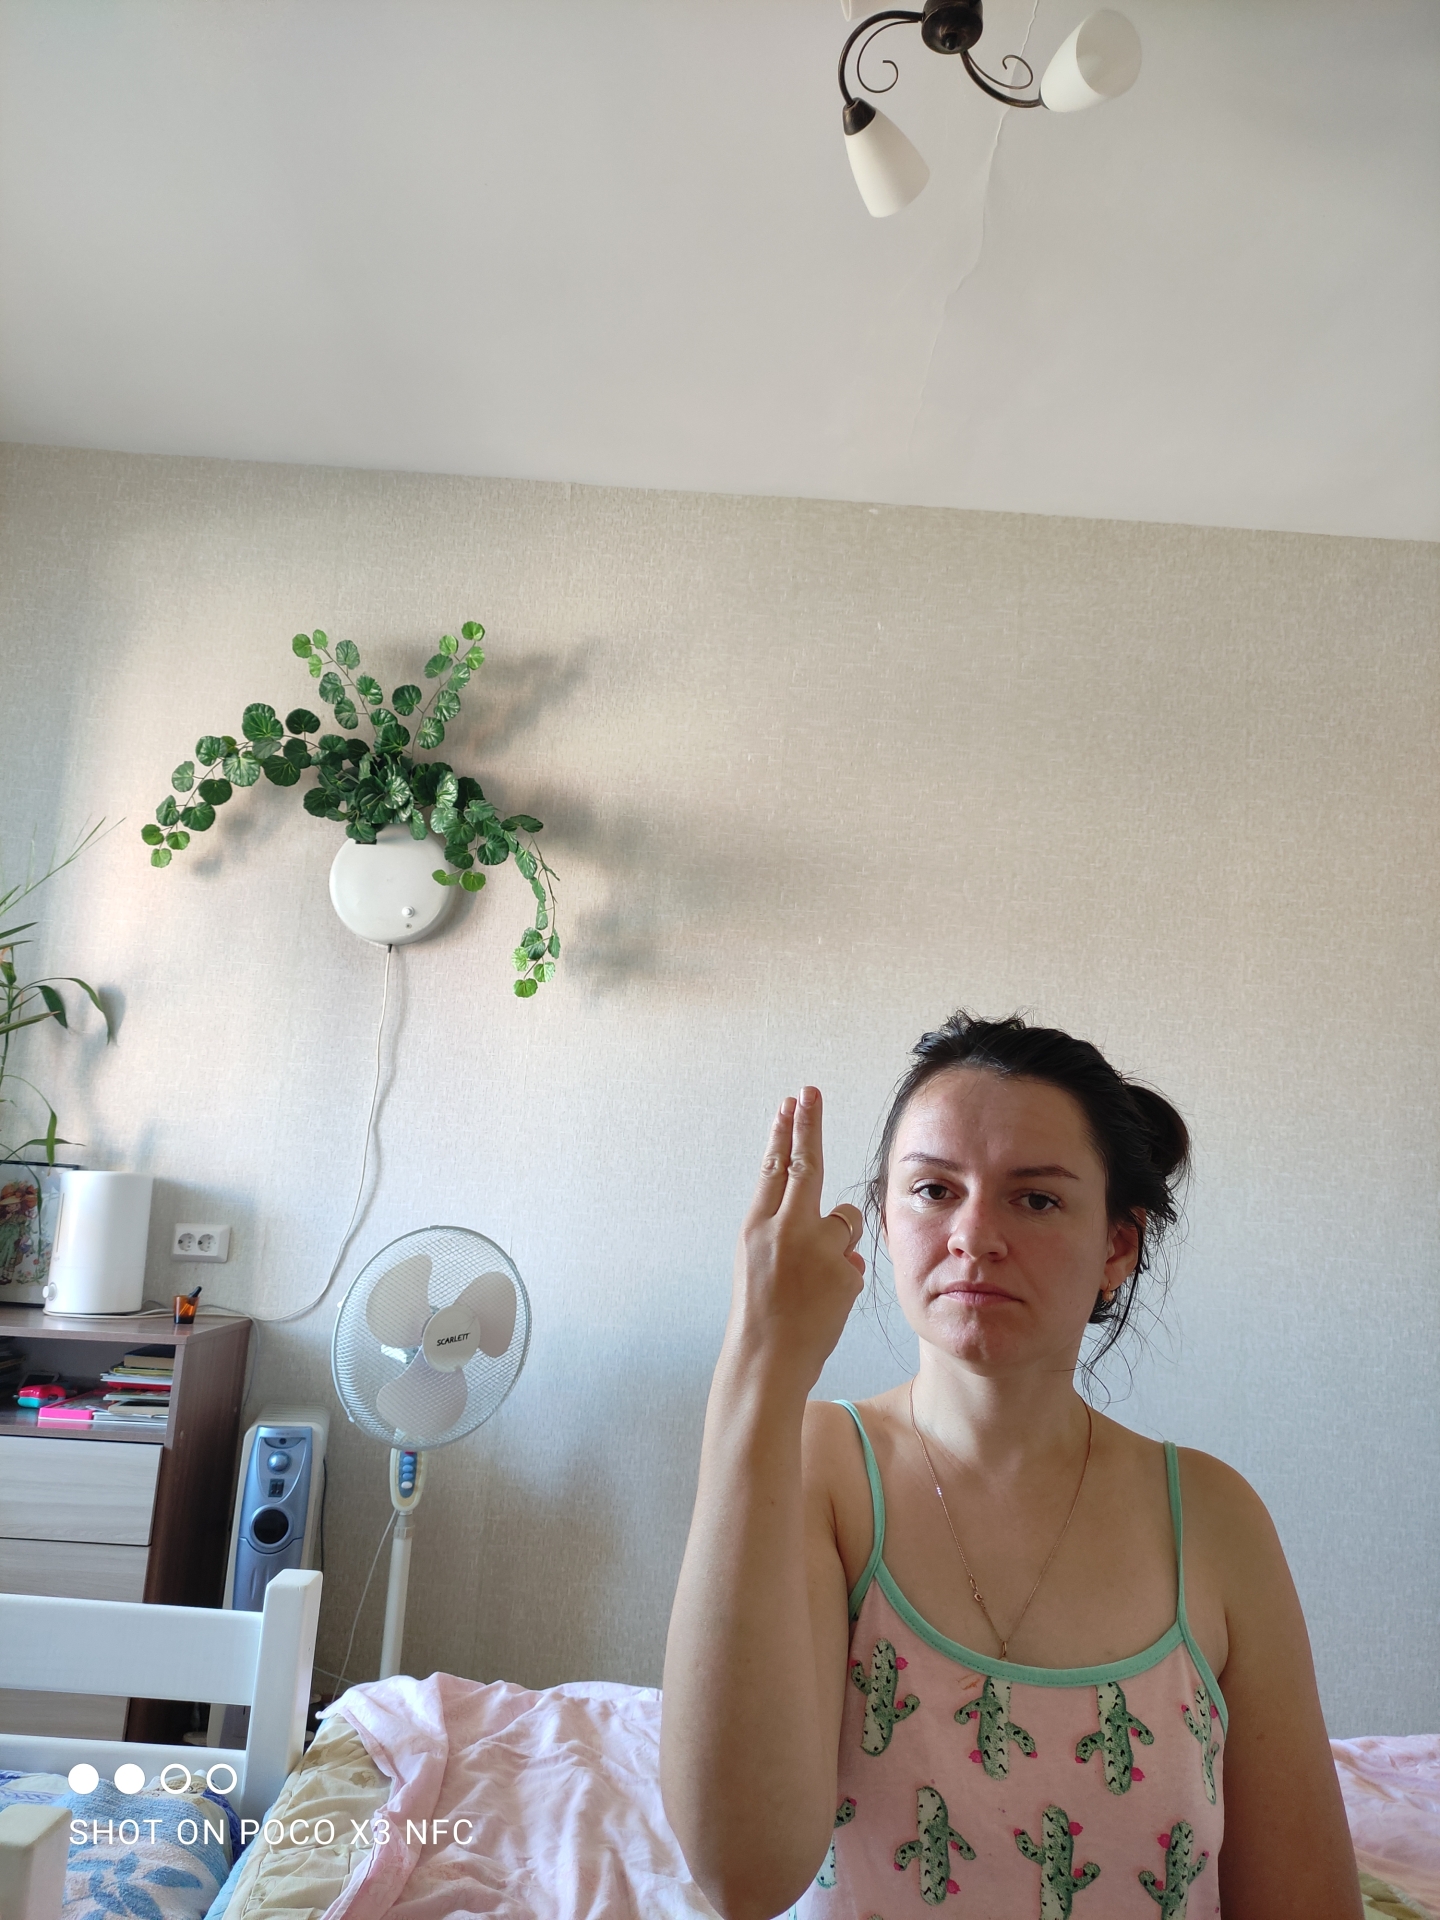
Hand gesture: two_up_inverted